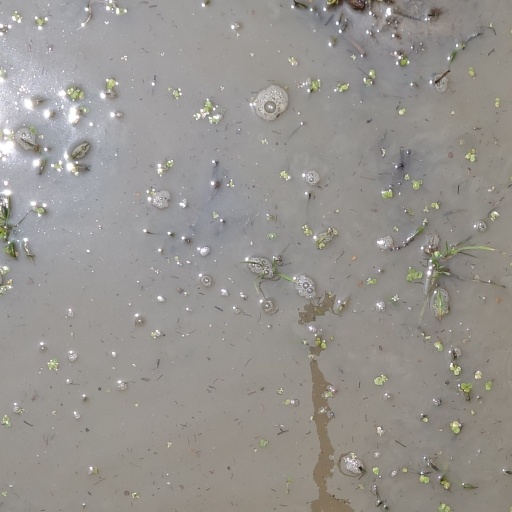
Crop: rice